Tada Kasuke

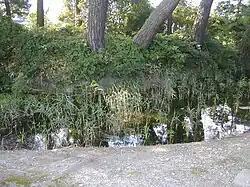
The Tada homestead, a cultural asset of Nagano

Tada Kasuke was born into a wealthy farmer’s family in the late 1630s. The Tada family homestead was surrounded by moats and mounds, which suggests the power and position they held. Traditionally the head of the family became the headman of Nakagaya village, and Kasuke took over the position when his father retired. He was an educated man, who was said to have been influenced by the Wang Yangming school of Neo-Confucianism.